GREIM

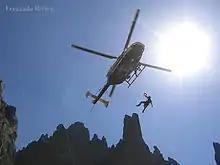
Helicopter evacuation in Los Galayos-Gredos

The following units are under the control of GREIM headquarters, under the command of a Civil Guard Colonel: